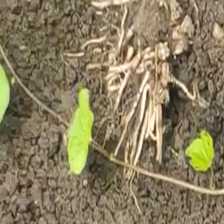
Weed species: Obscure_morning _glory(Ipomoea obscura)